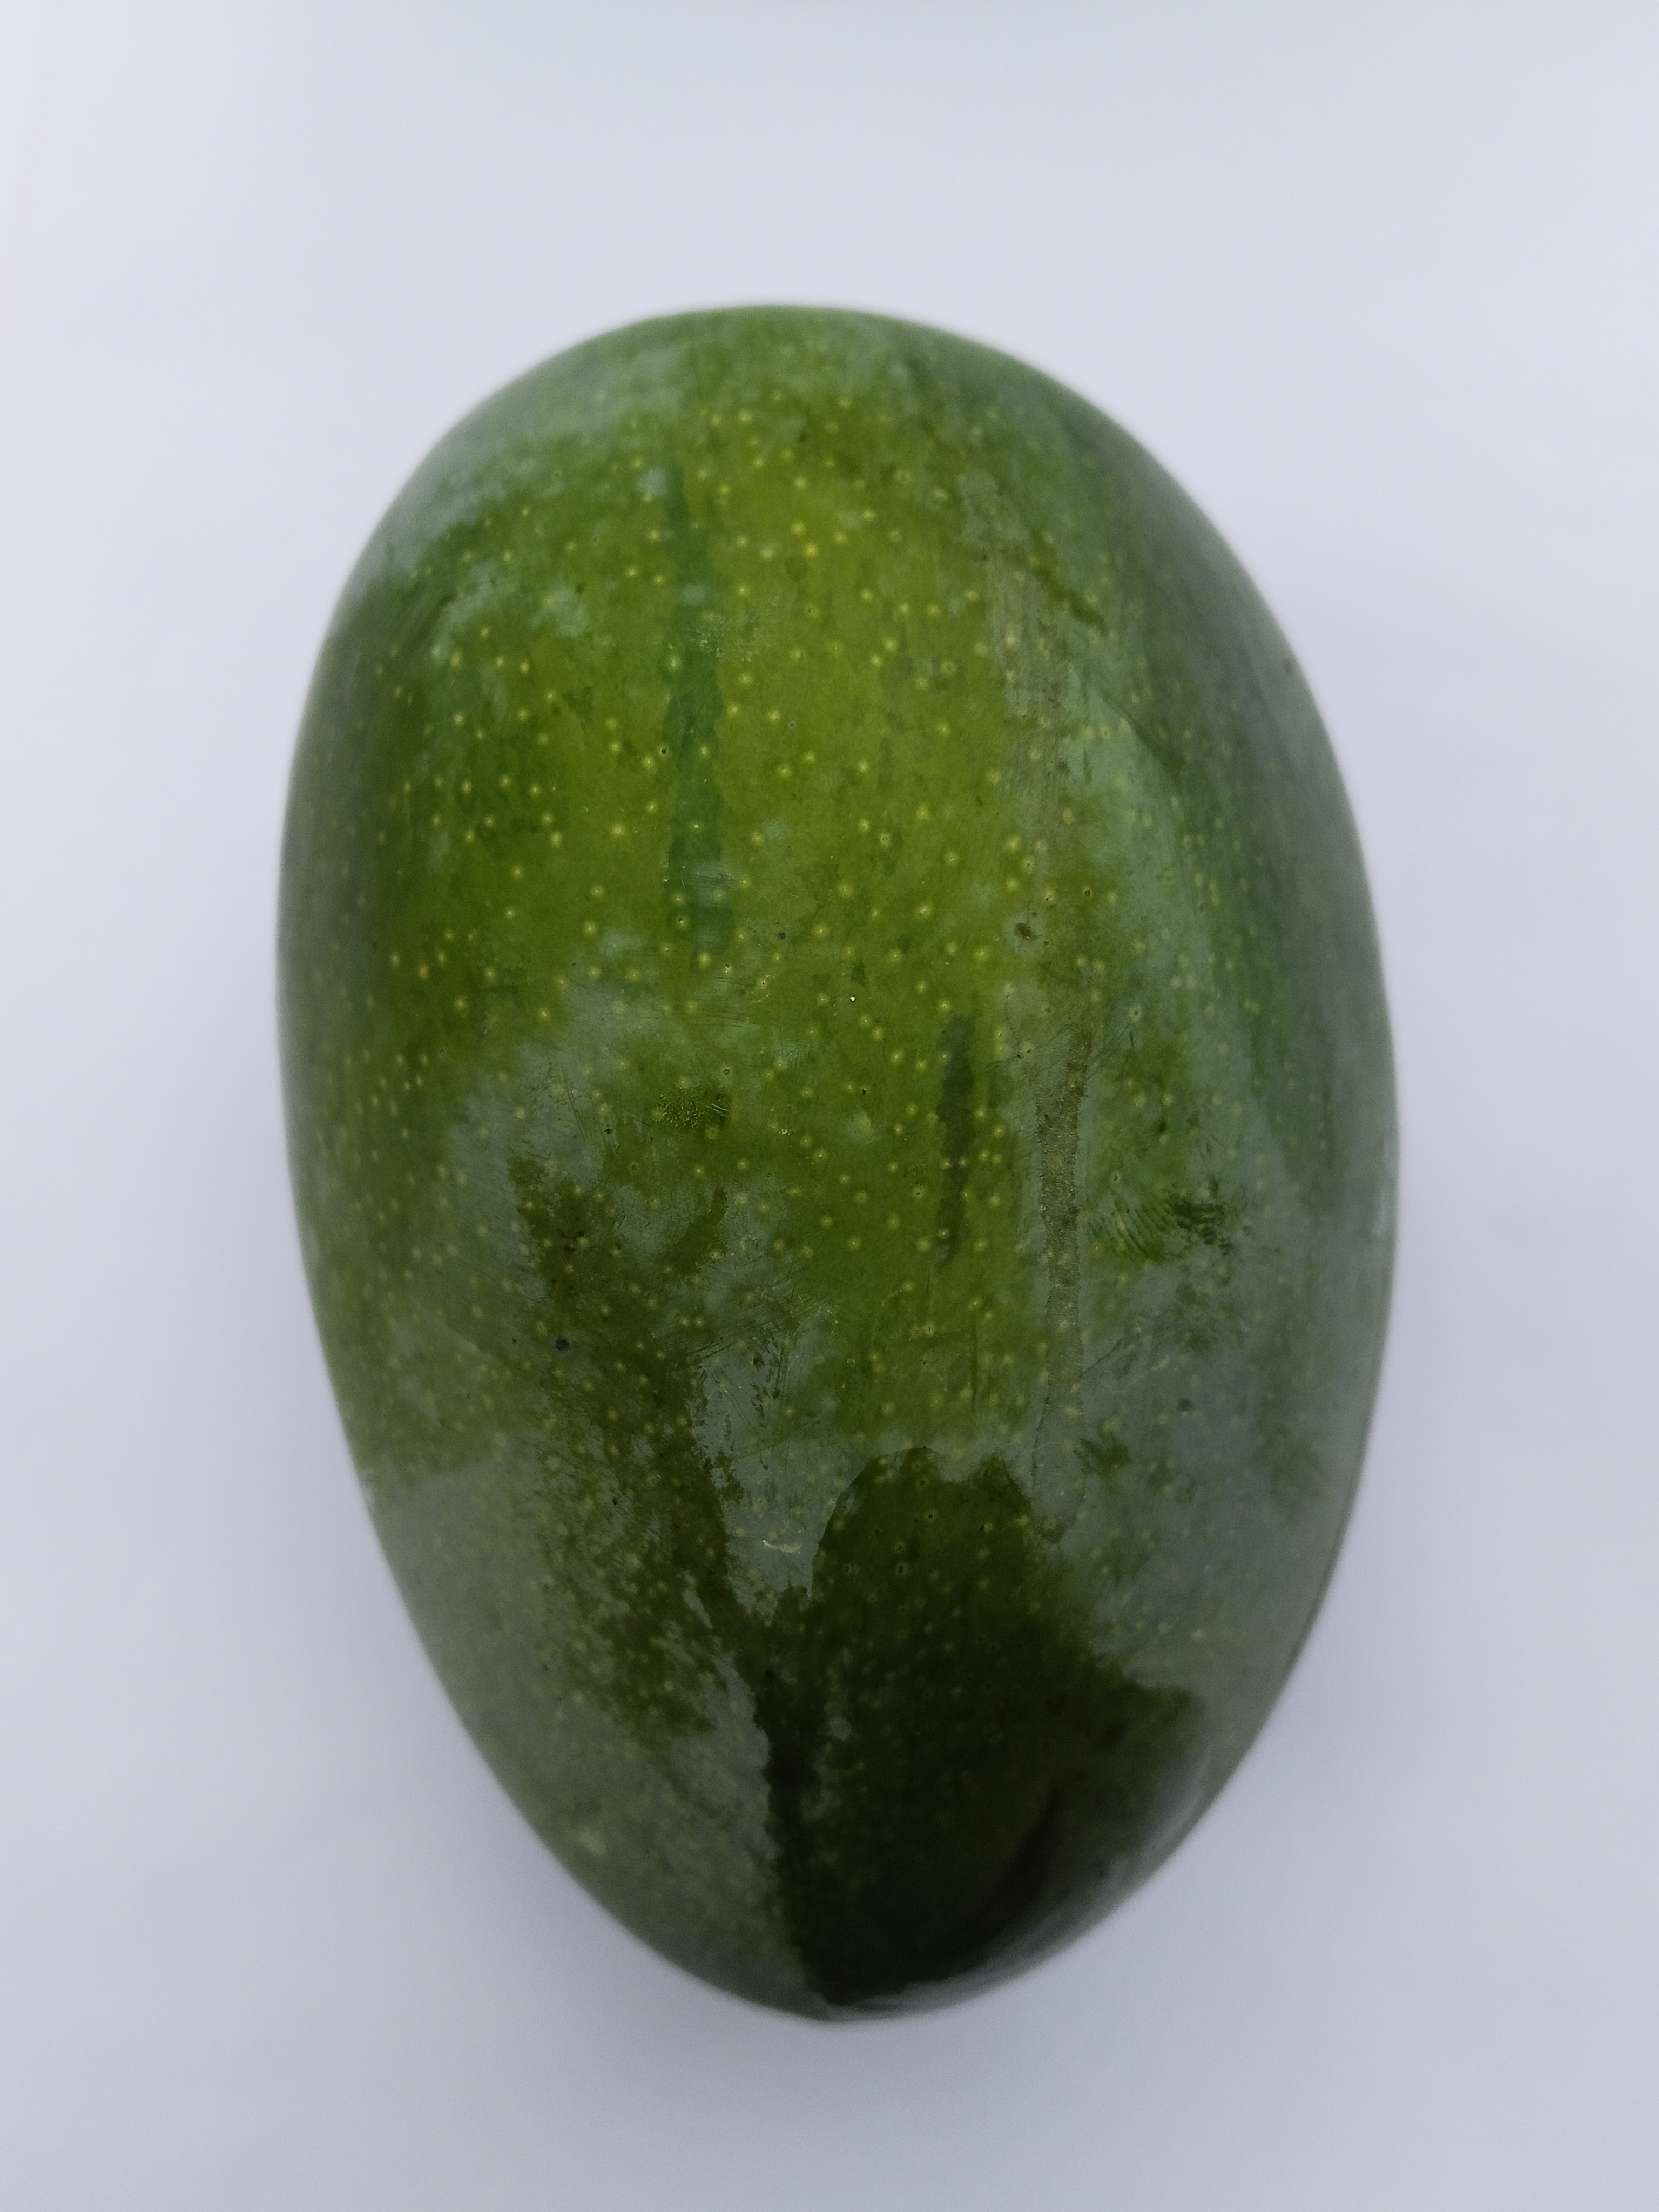
Mango variety: Bari 4